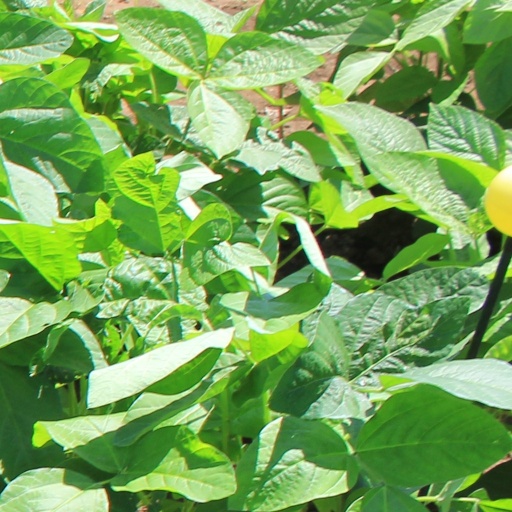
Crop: soybean